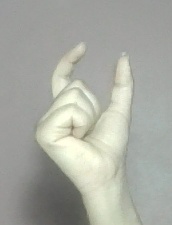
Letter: nun